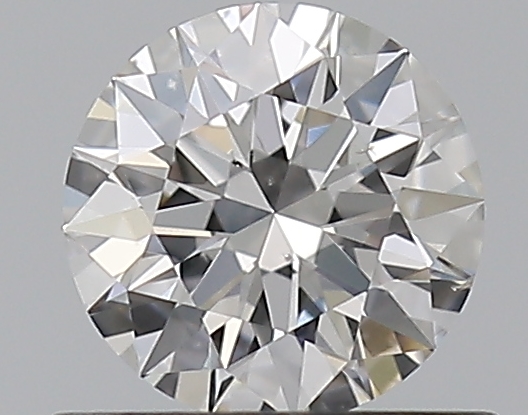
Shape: round
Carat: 0.5
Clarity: SI1
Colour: E
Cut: EX
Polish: EX
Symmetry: EX
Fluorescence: N
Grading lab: GIA
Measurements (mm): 5.13 x 5.15 x 3.14